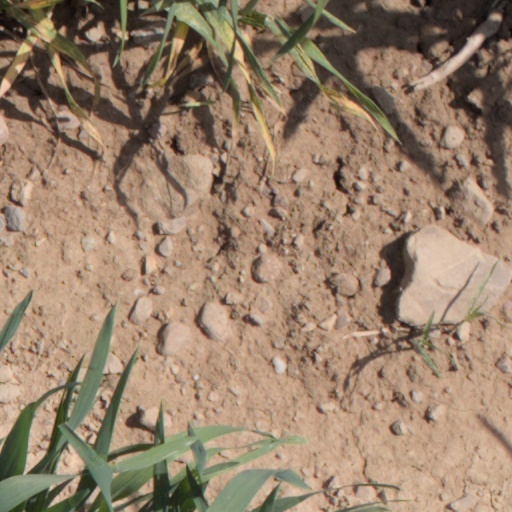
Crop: wheat